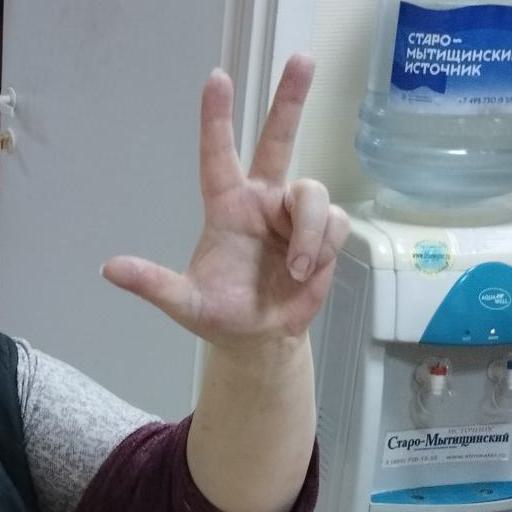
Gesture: three2